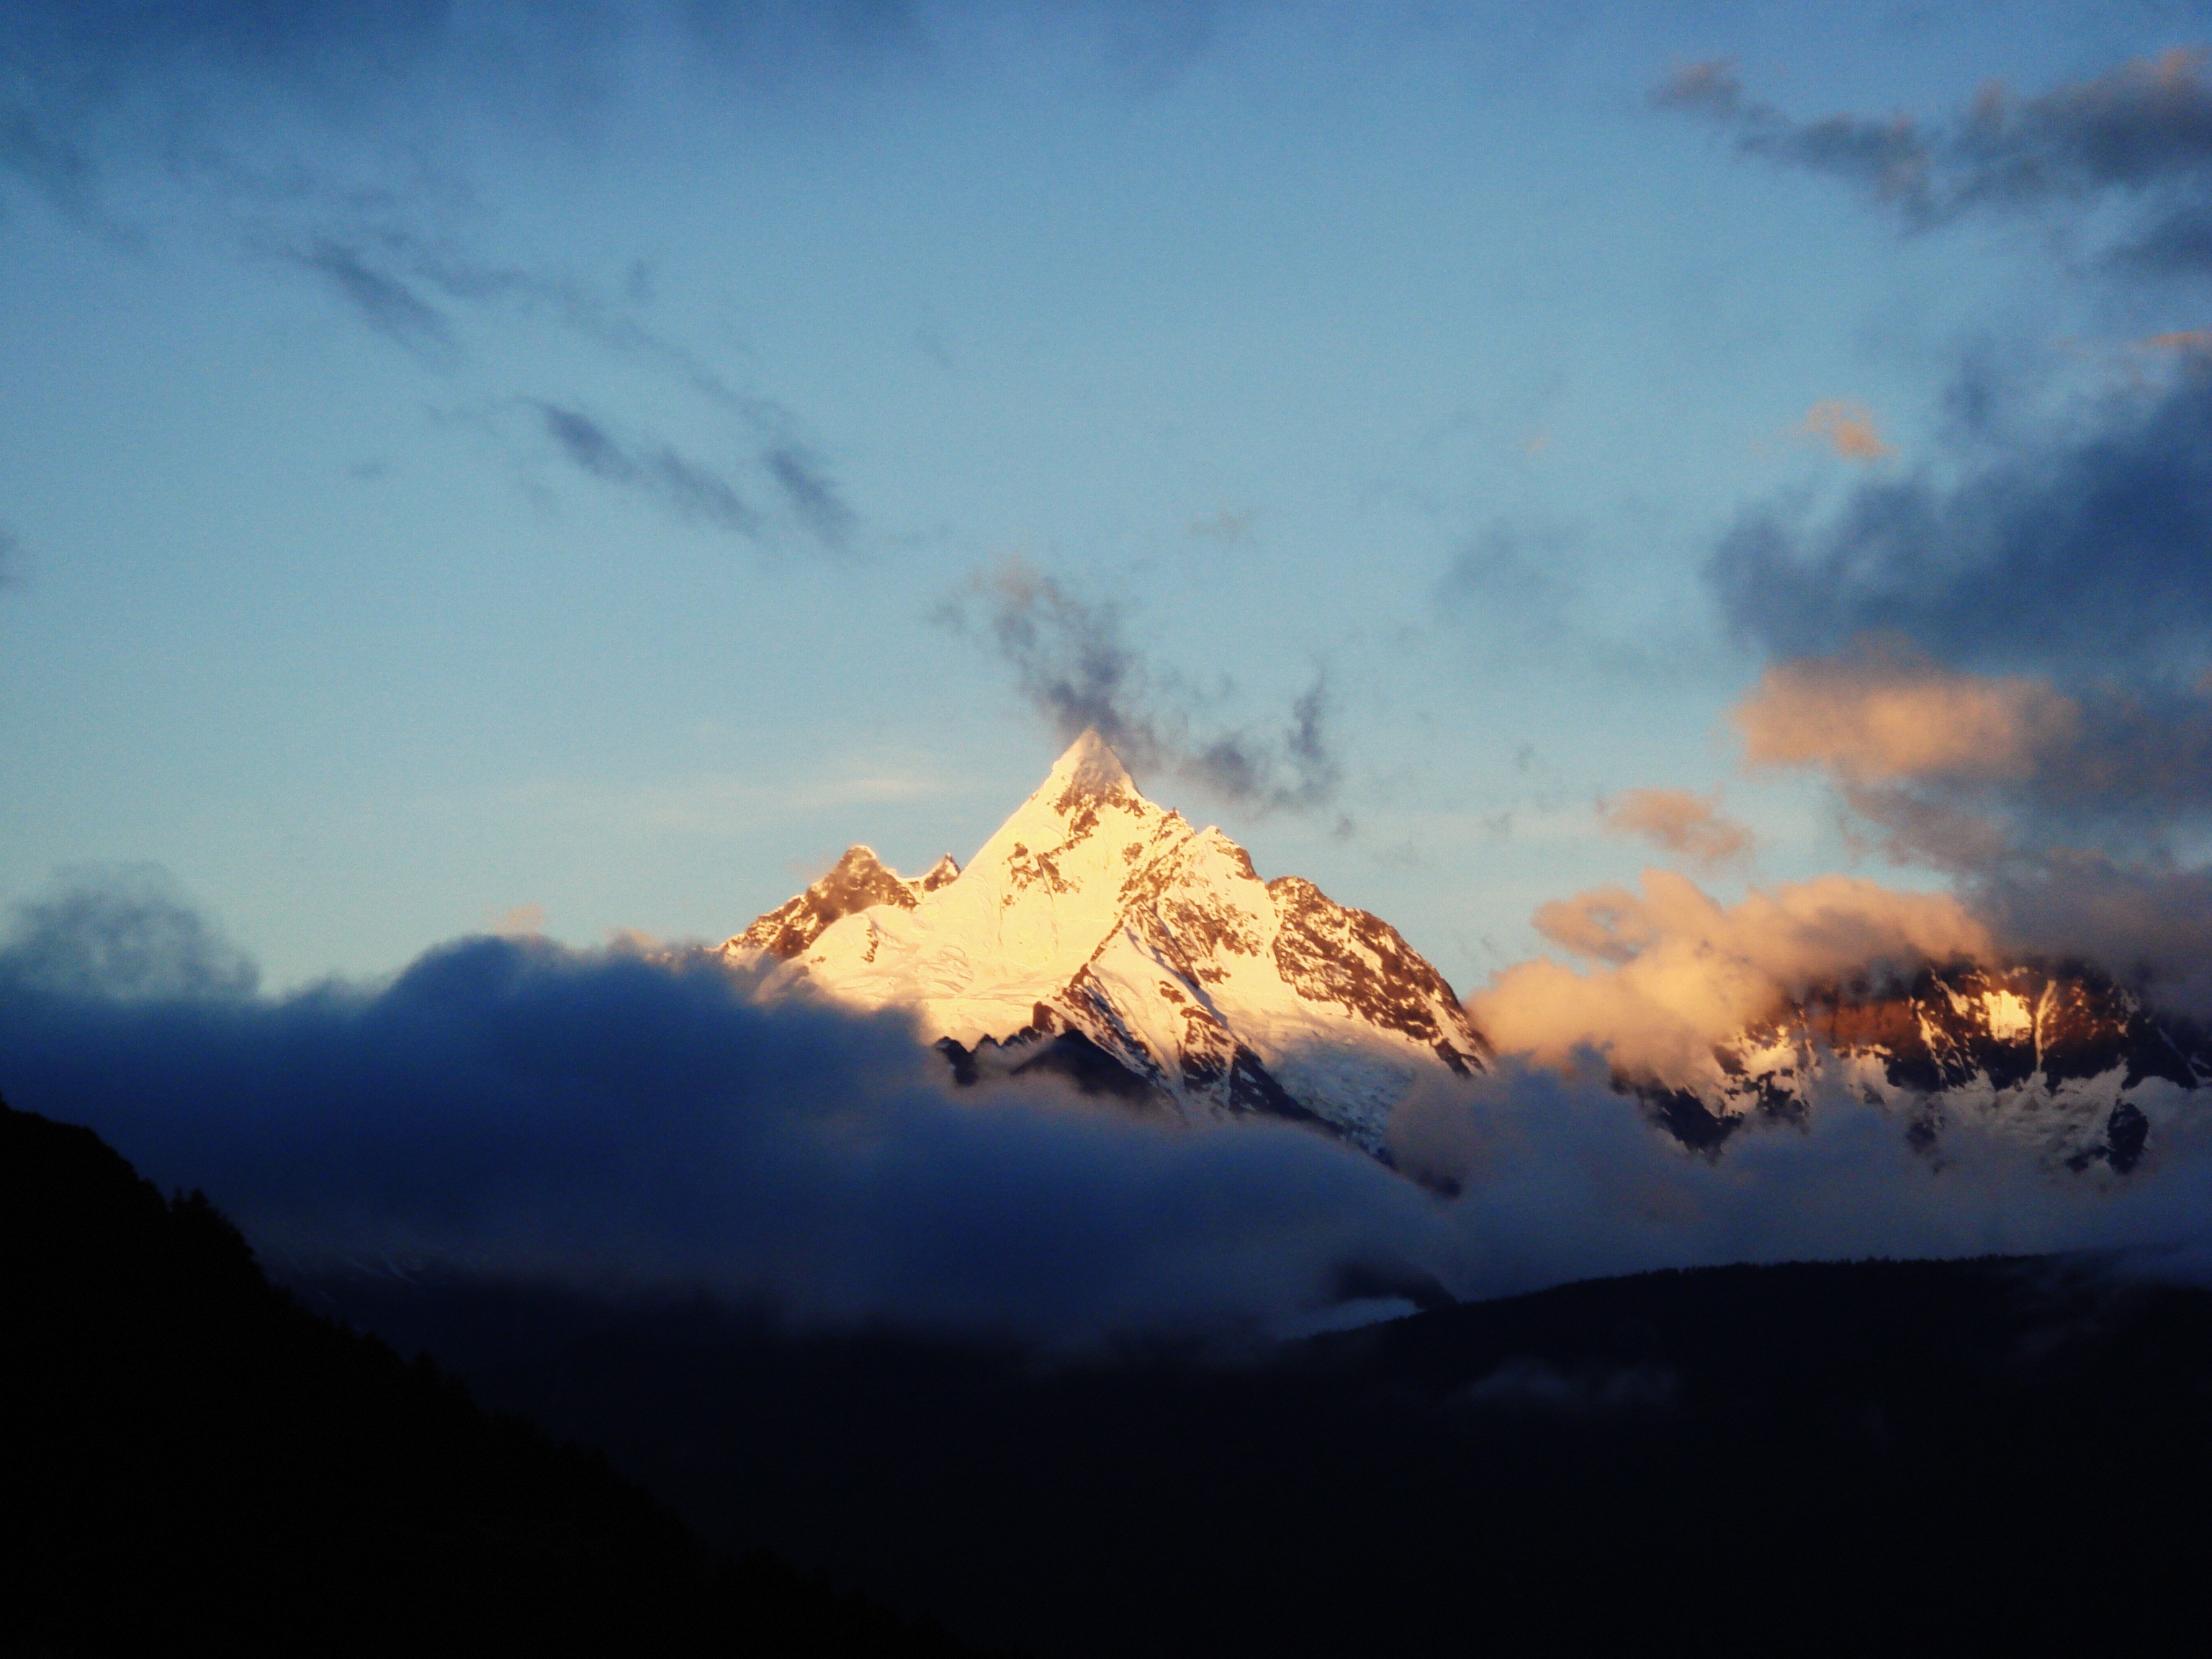
landscape, mountain, cloud, sky, sunrise, sunset, morning, dawn, mountain range, dusk, sacred, landform, meteorological phenomenon, atmospheric phenomenon, mountainous landforms, geological phenomenon, meilin mountain, meilin